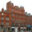
Label: castle